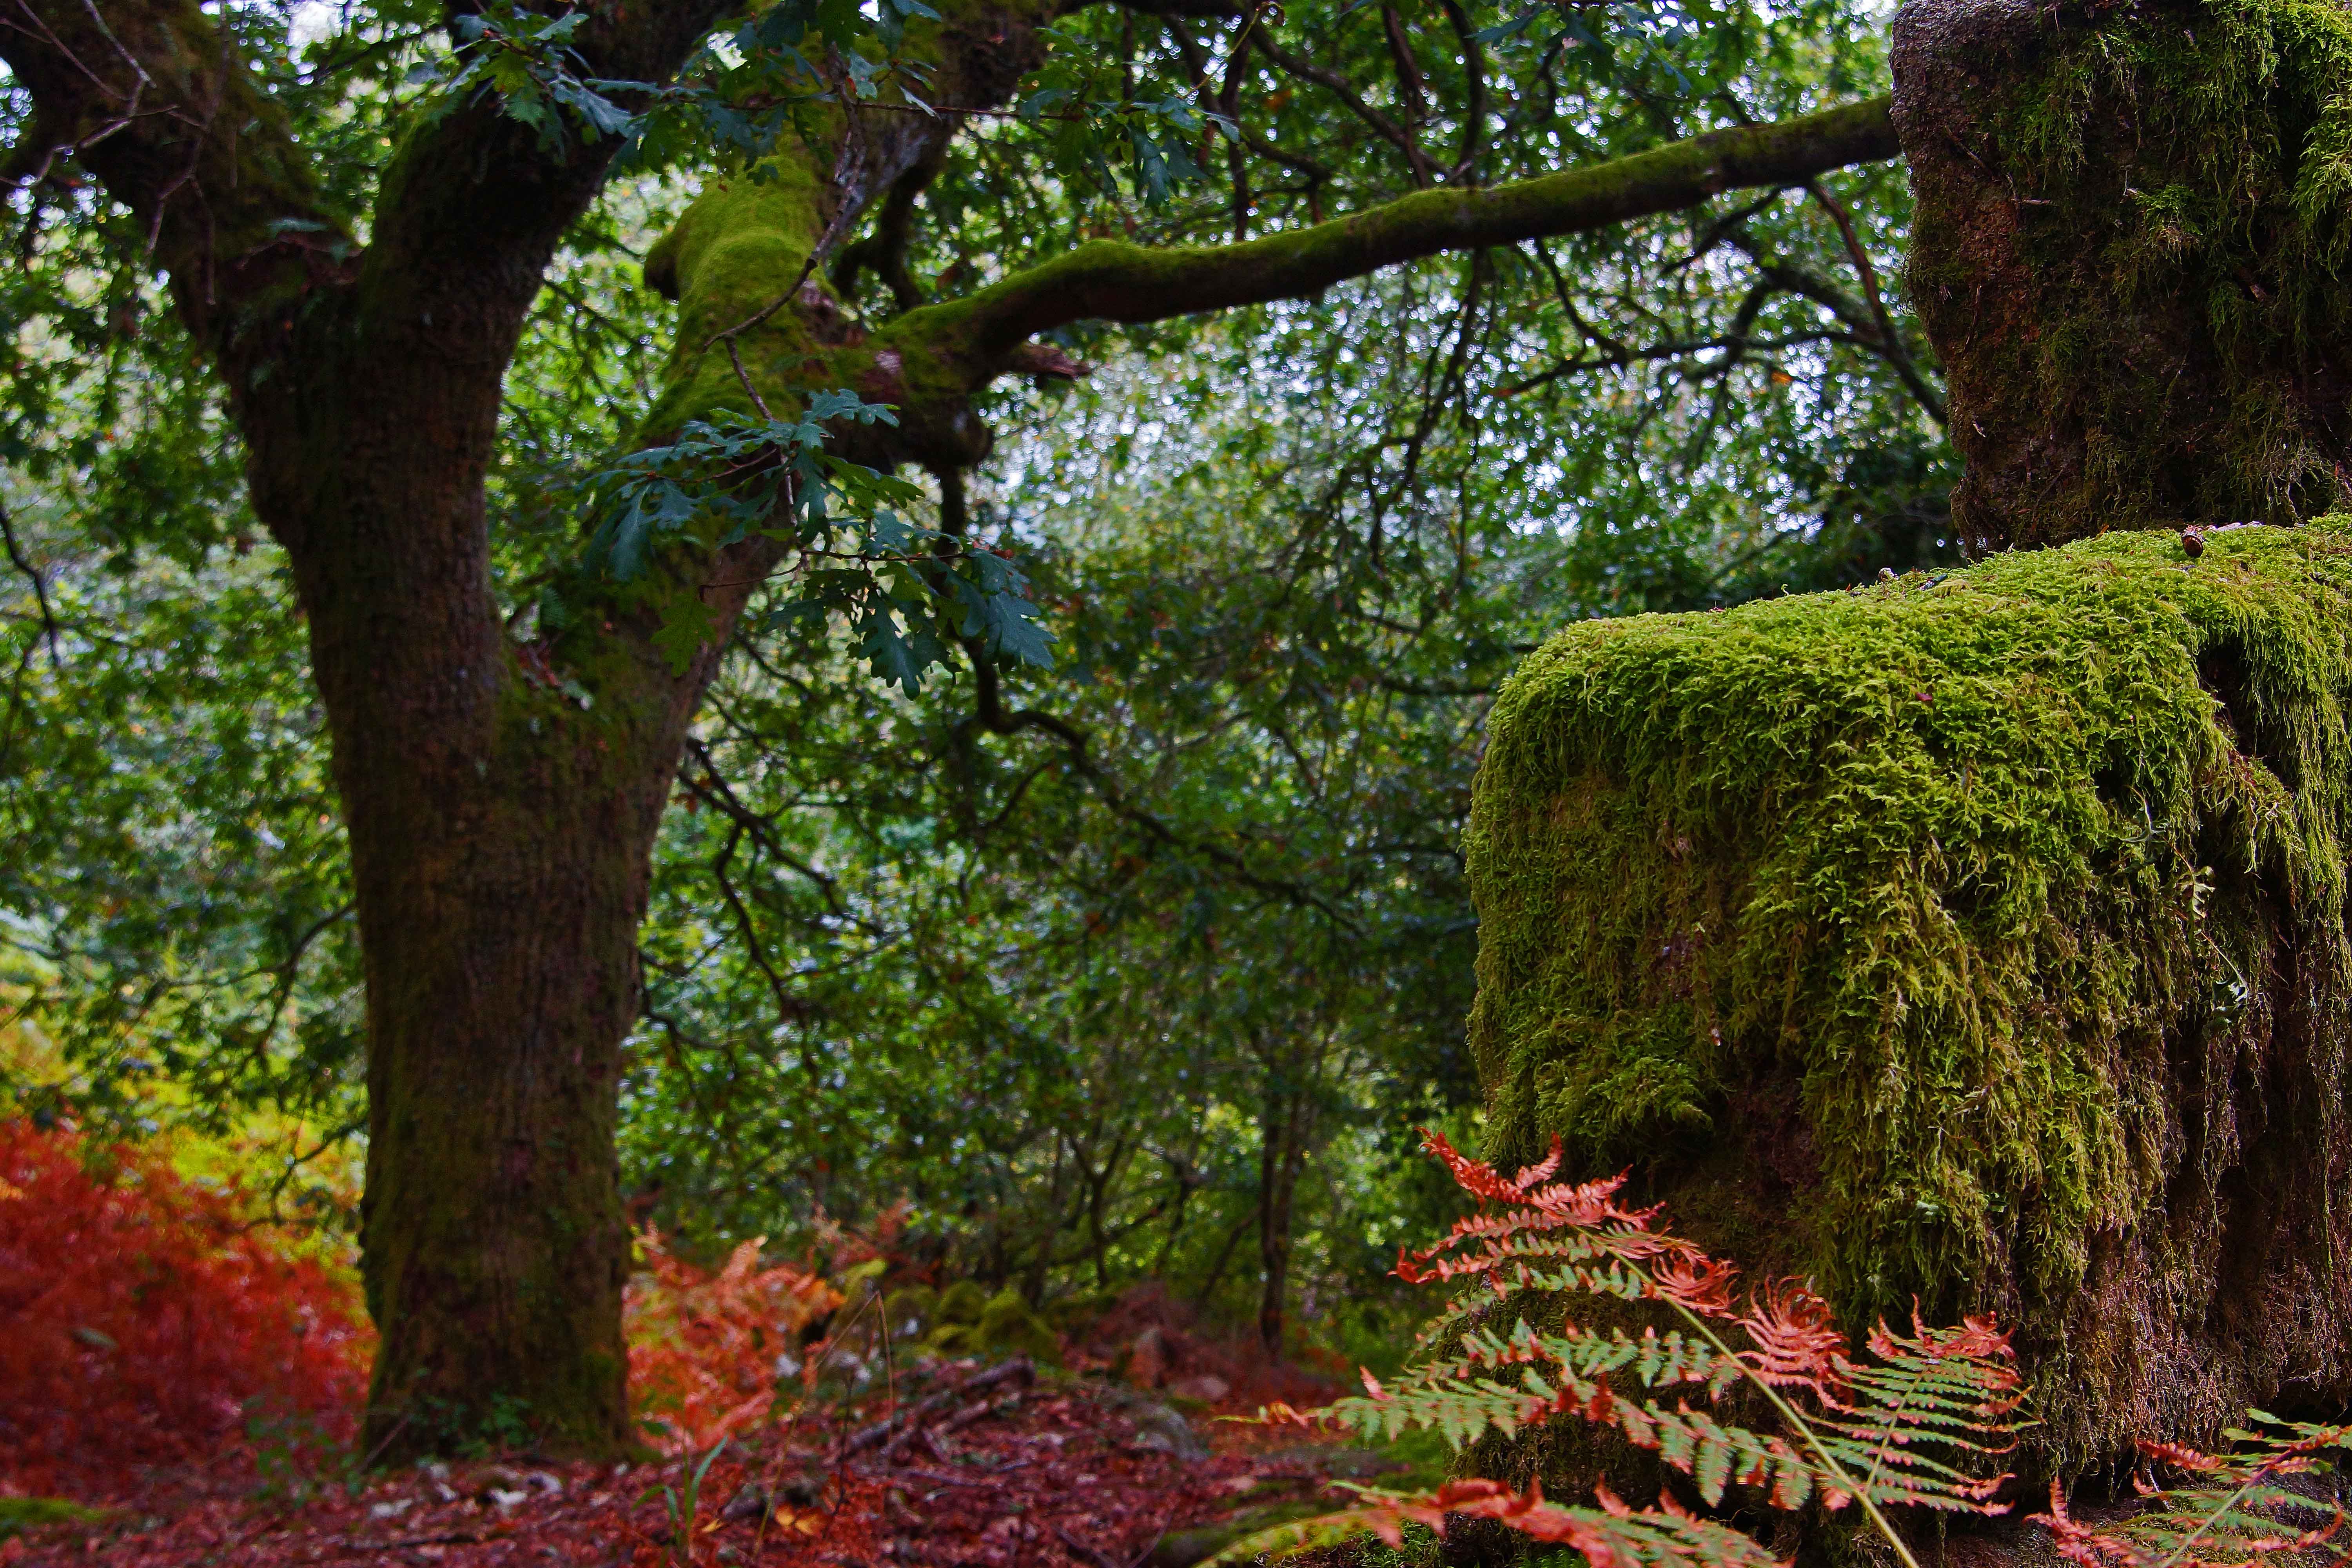
landscape, tree, forest, branch, plant, leaf, flower, photo, jungle, autumn, botany, garden, flora, spain, spruce, vegetation, shrub, rainforest, deciduous, galicia, pontevedra, paisajes, botanical garden, woodland, a77, ecosystem, espana, g, ggl1, gaby1, xovesphoto, xelodegalicia, sonya77v, sonyslta77v, tamrom24135, gabrielcoru a, flowering plant, biome, woody plant, land plant